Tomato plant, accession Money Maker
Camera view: bottom (45 deg); turntable rotation: 120 degrees
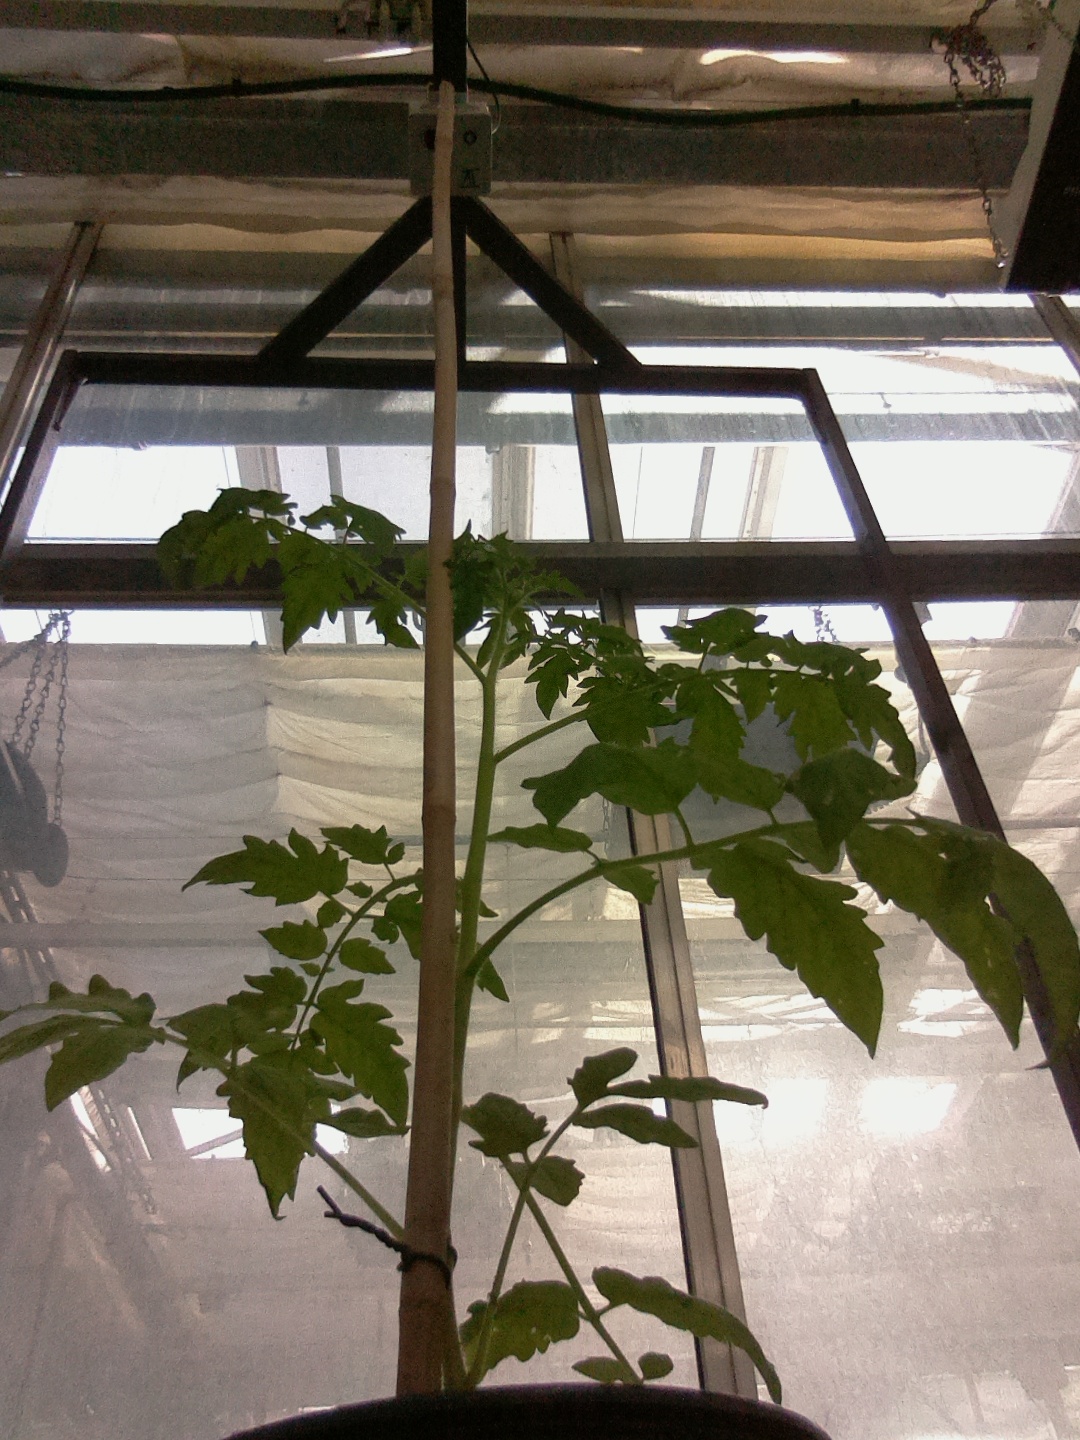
BBCH growth stage 15: 10 of true leaves visible